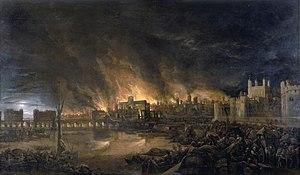
Robert Hubert, né vers 1640 à Rouen et exécuté le 27 octobre 1666 à Tyburn, est un horloger français injustement condamné après avoir faussement avoué avoir déclenché le grand incendie de Londres. Il ne se trouvait même pas en Angleterre au moment de l’incendie.
La deuxième guerre anglo-néerlandaise, opposant le royaume d’Angleterre et les Provinces-Unies, se déroule de 1665 à 1667. Elle fait suite à la première guerre anglo-néerlandaise, qui s'est conclue par une victoire anglaise. Tout comme la première, la deuxième guerre anglo-néerlandaise a pour principal enjeu la maîtrise des principales routes commerciales maritimes, sur lesquelles les Néerlandais exercent alors une nette domination.
Londres [lɔ̃dʁ] est la capitale et la plus grande ville d'Angleterre et du Royaume-Uni. La ville est située près de l'estuaire de la Tamise dans le sud-est de l'Angleterre. Londinium a été fondée par les Romains il y a presque 2 000 ans. La Cité de Londres, le noyau historique de Londres avec une superficie de seulement 1,12 miles carrés conserve des frontières qui suivent de près ses limites médiévales. Londres est gouvernée par le maire de Londres et l'Assemblée de Londres.
Samuel Pepys, né le 23 février 1633 à Londres et mort le 26 mai 1703 à Clapham, est un haut fonctionnaire de l'Amirauté anglaise, Membre du Parlement et diariste anglais.
Le grand incendie de Londres est un violent incendie qui ravage le centre de la ville de Londres du dimanche 2 septembre au mercredi 5 septembre 1666.
Cet article propose une chronologie des grands incendies, soit une classification historique des incendies notables partout dans le monde, par leur taille ou leur importance pour les différents peuples historiques qui se sont succédé. Seuls les incendies historiques documentés y sont recensés, bien que les détails puissent souvent être manquants.